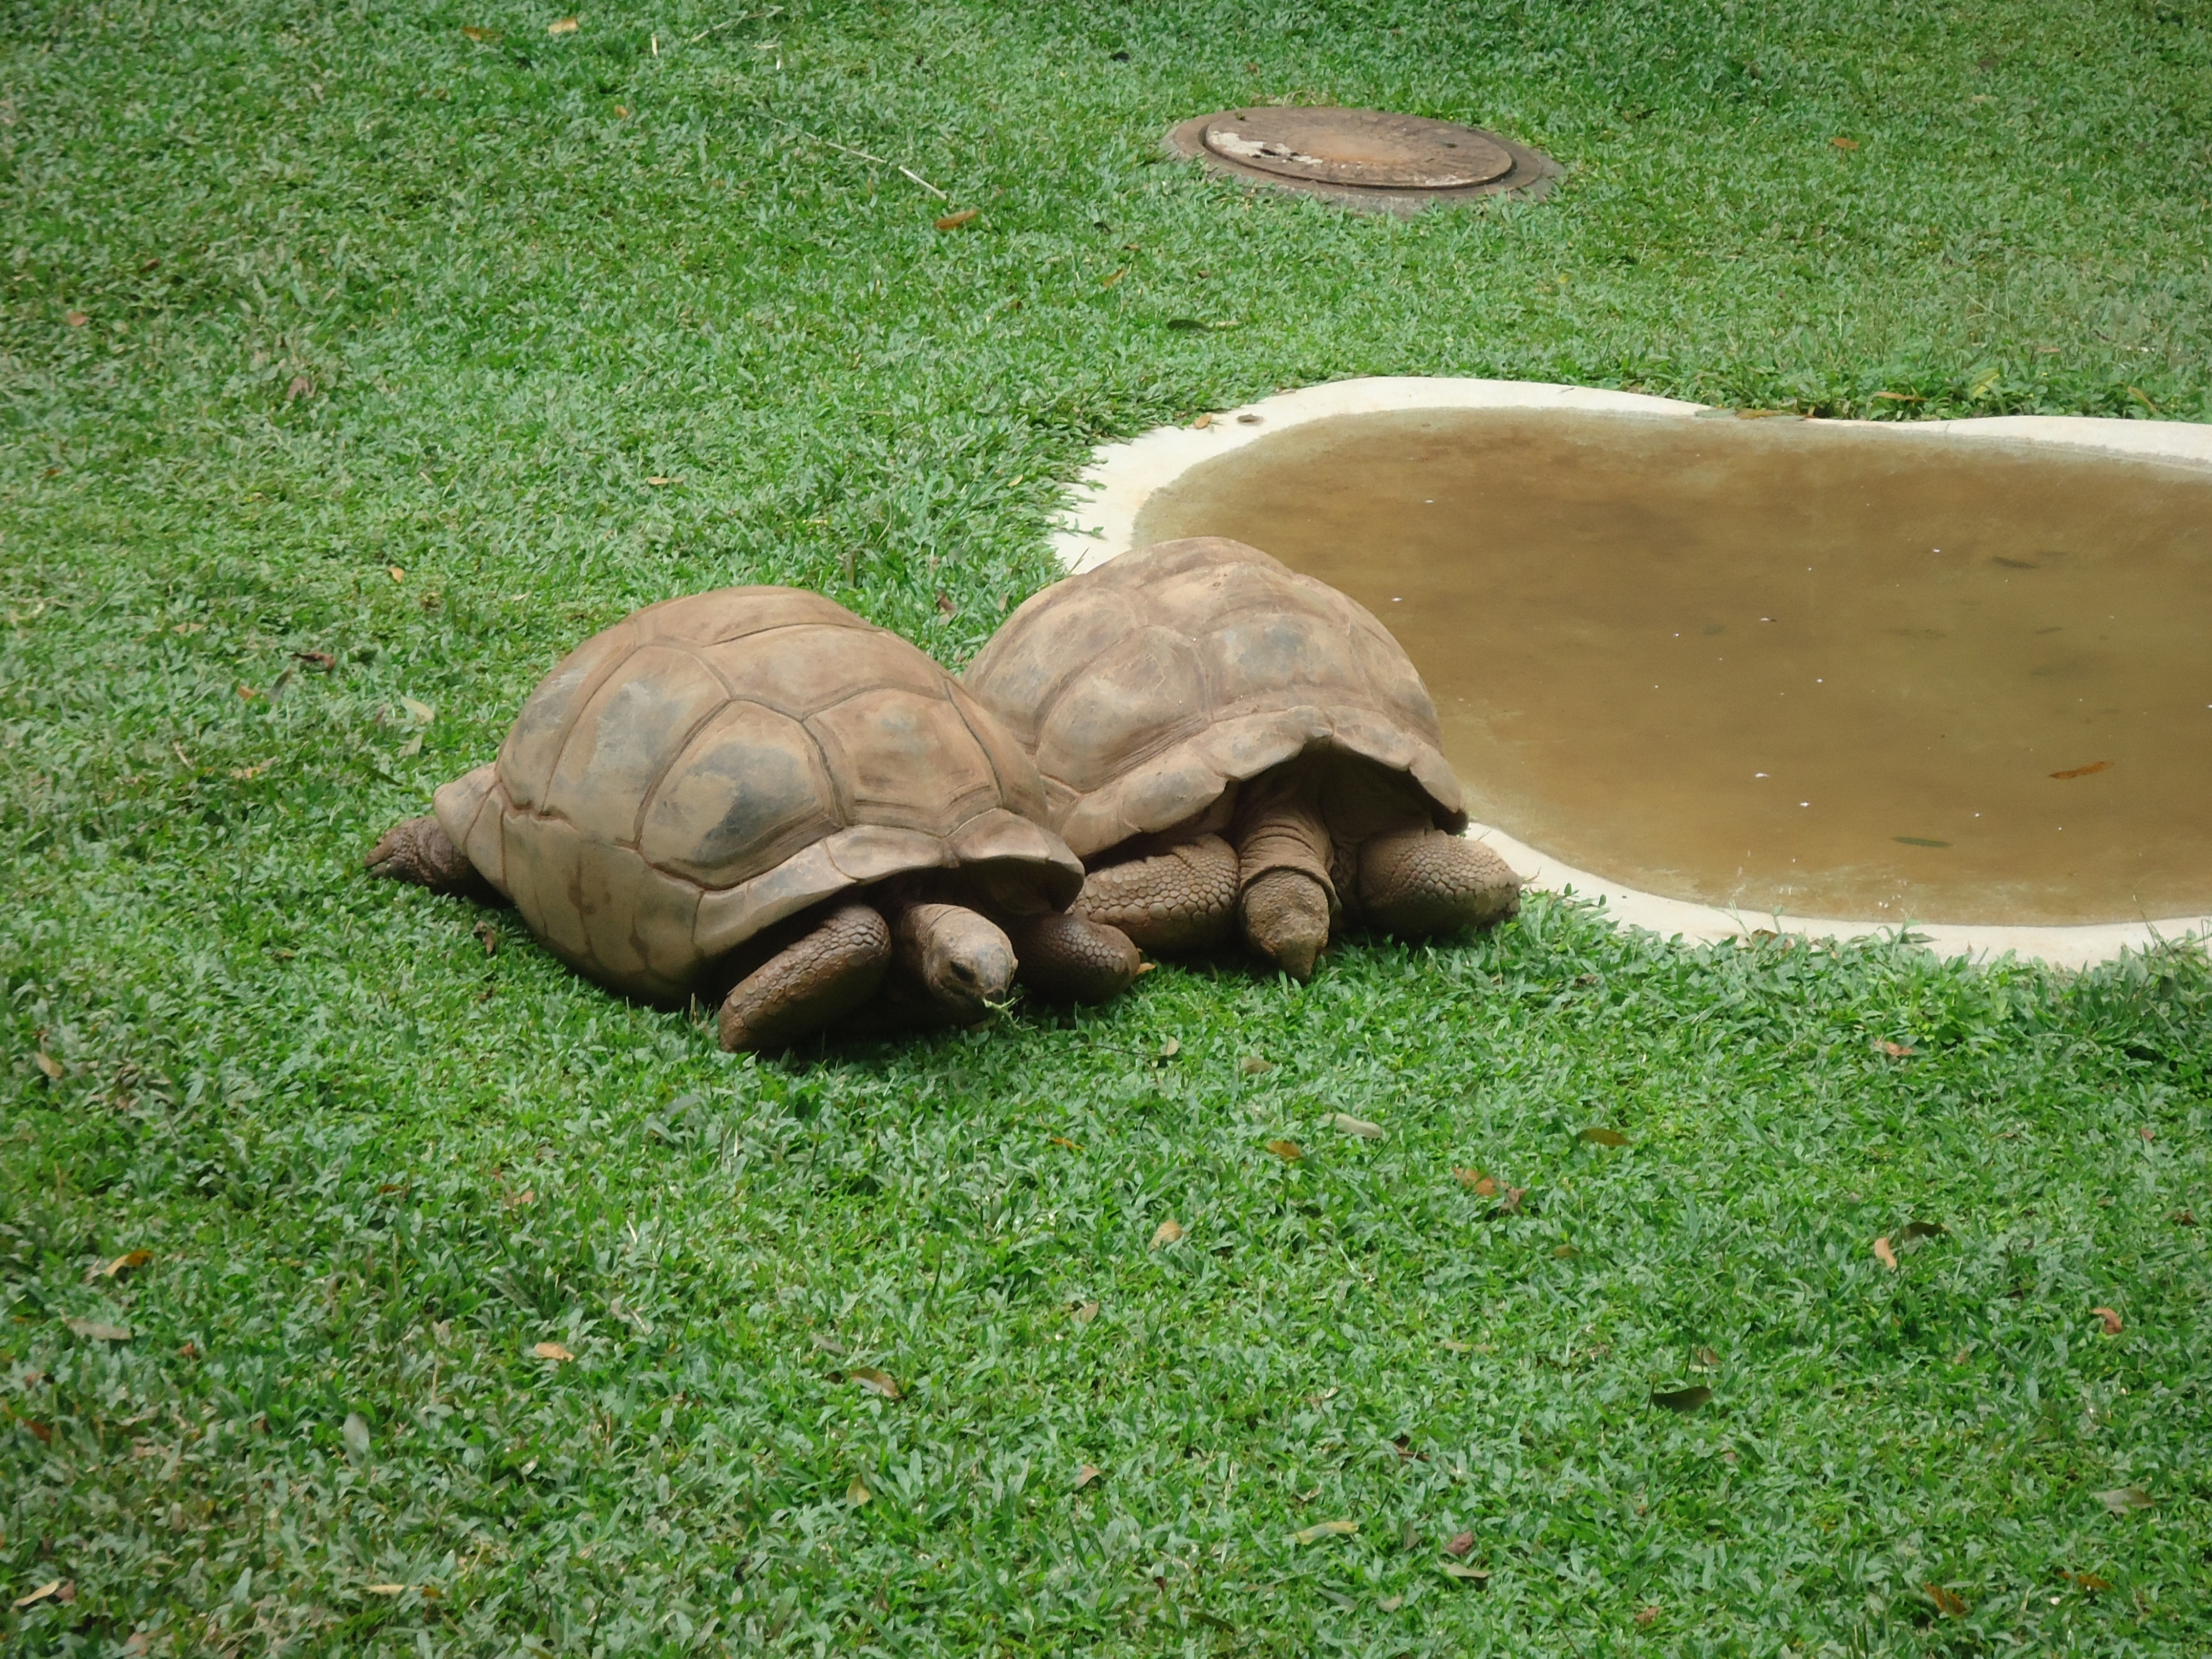
nature, forest, grass, lawn, animal, pond, wildlife, green, turtle, reptile, fauna, sculpture, hull, tortoise, slow